Great County Adit

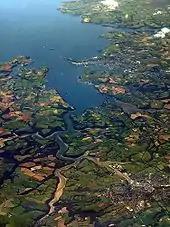
Carrick Roads, showing the silted-up Restronguet Creek at centre right

The portal of the adit is in the Carnon Valley below the hamlet of Twelveheads. In 1839, probably at its peak, it discharged over 14.5 million gallons (66 million litres) of water per day into the Carnon River. At that time the adit had more steam engines pumping into it than were used by the whole of continental Europe and America combined.